Henry P. Glass

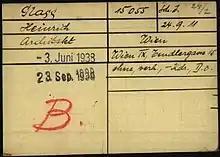
Registry card of Henry P. Glass as a prisoner at Dachau Nazi Concentration Camp

Born on 24 September 1911 in Vienna, Glass was trained as an architect at the Technical University of Vienna from 1929 to 1936. He married Eleanore Christine Knopp in March, 1937. Glass found early success designing interiors and furnishings for Vienna's bohemian elite until the Anschluss. He was denounced, sent to Dachau, then transferred to Buchenwald, where captors discovered his talents and forced him to design a cemetery for Nazi officers. He was finally released in 1939 through the intervention of his wife at the Gestapo in Berlin. Later during World War II, he assisted the US military by drawing a plan of the camp from memory.